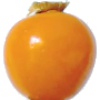
Label: Physalis 1